Ontario Highway 129

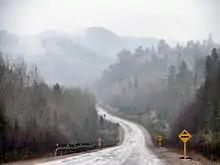
Several sections of Highway 129 feature grades and sightlines that are below King's Highway standards

Highway 129 is one of the most isolated in Ontario and among the least used of the King's Highways. Although the highway is an important access route for several isolated communities, including Little Rapids, Sultan, Kormak and Nemegos, as well as provincial parks such as Aubrey Falls, Five Mile Lake and Wakami Lake,